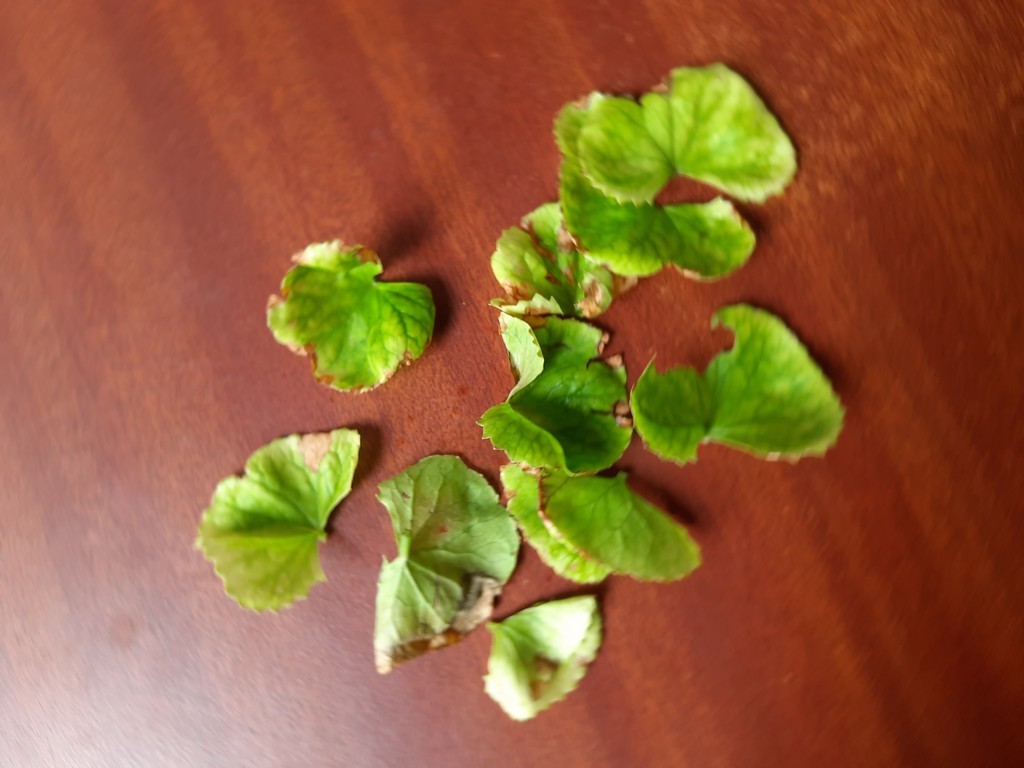
Label: Unhealthy